Colorado State Highway 150

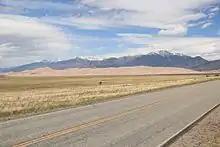
Great Sand Dunes viewed from SH 150

SH 150 begins in the south at its junction with US 160 roughly fifteen miles east of Alamosa and about six miles (10 km) east of Blanca. For much of its length the road heads arrow straight due north across the eastern margin of the broad, flat, nearly featureless San Luis Valley between the Sangre de Christo Mountains in the east and the San Juan Mountains to the west. The road eventually deviates from its due north heading as it approaches its northern endpoint at Great Sand Dunes National Park.